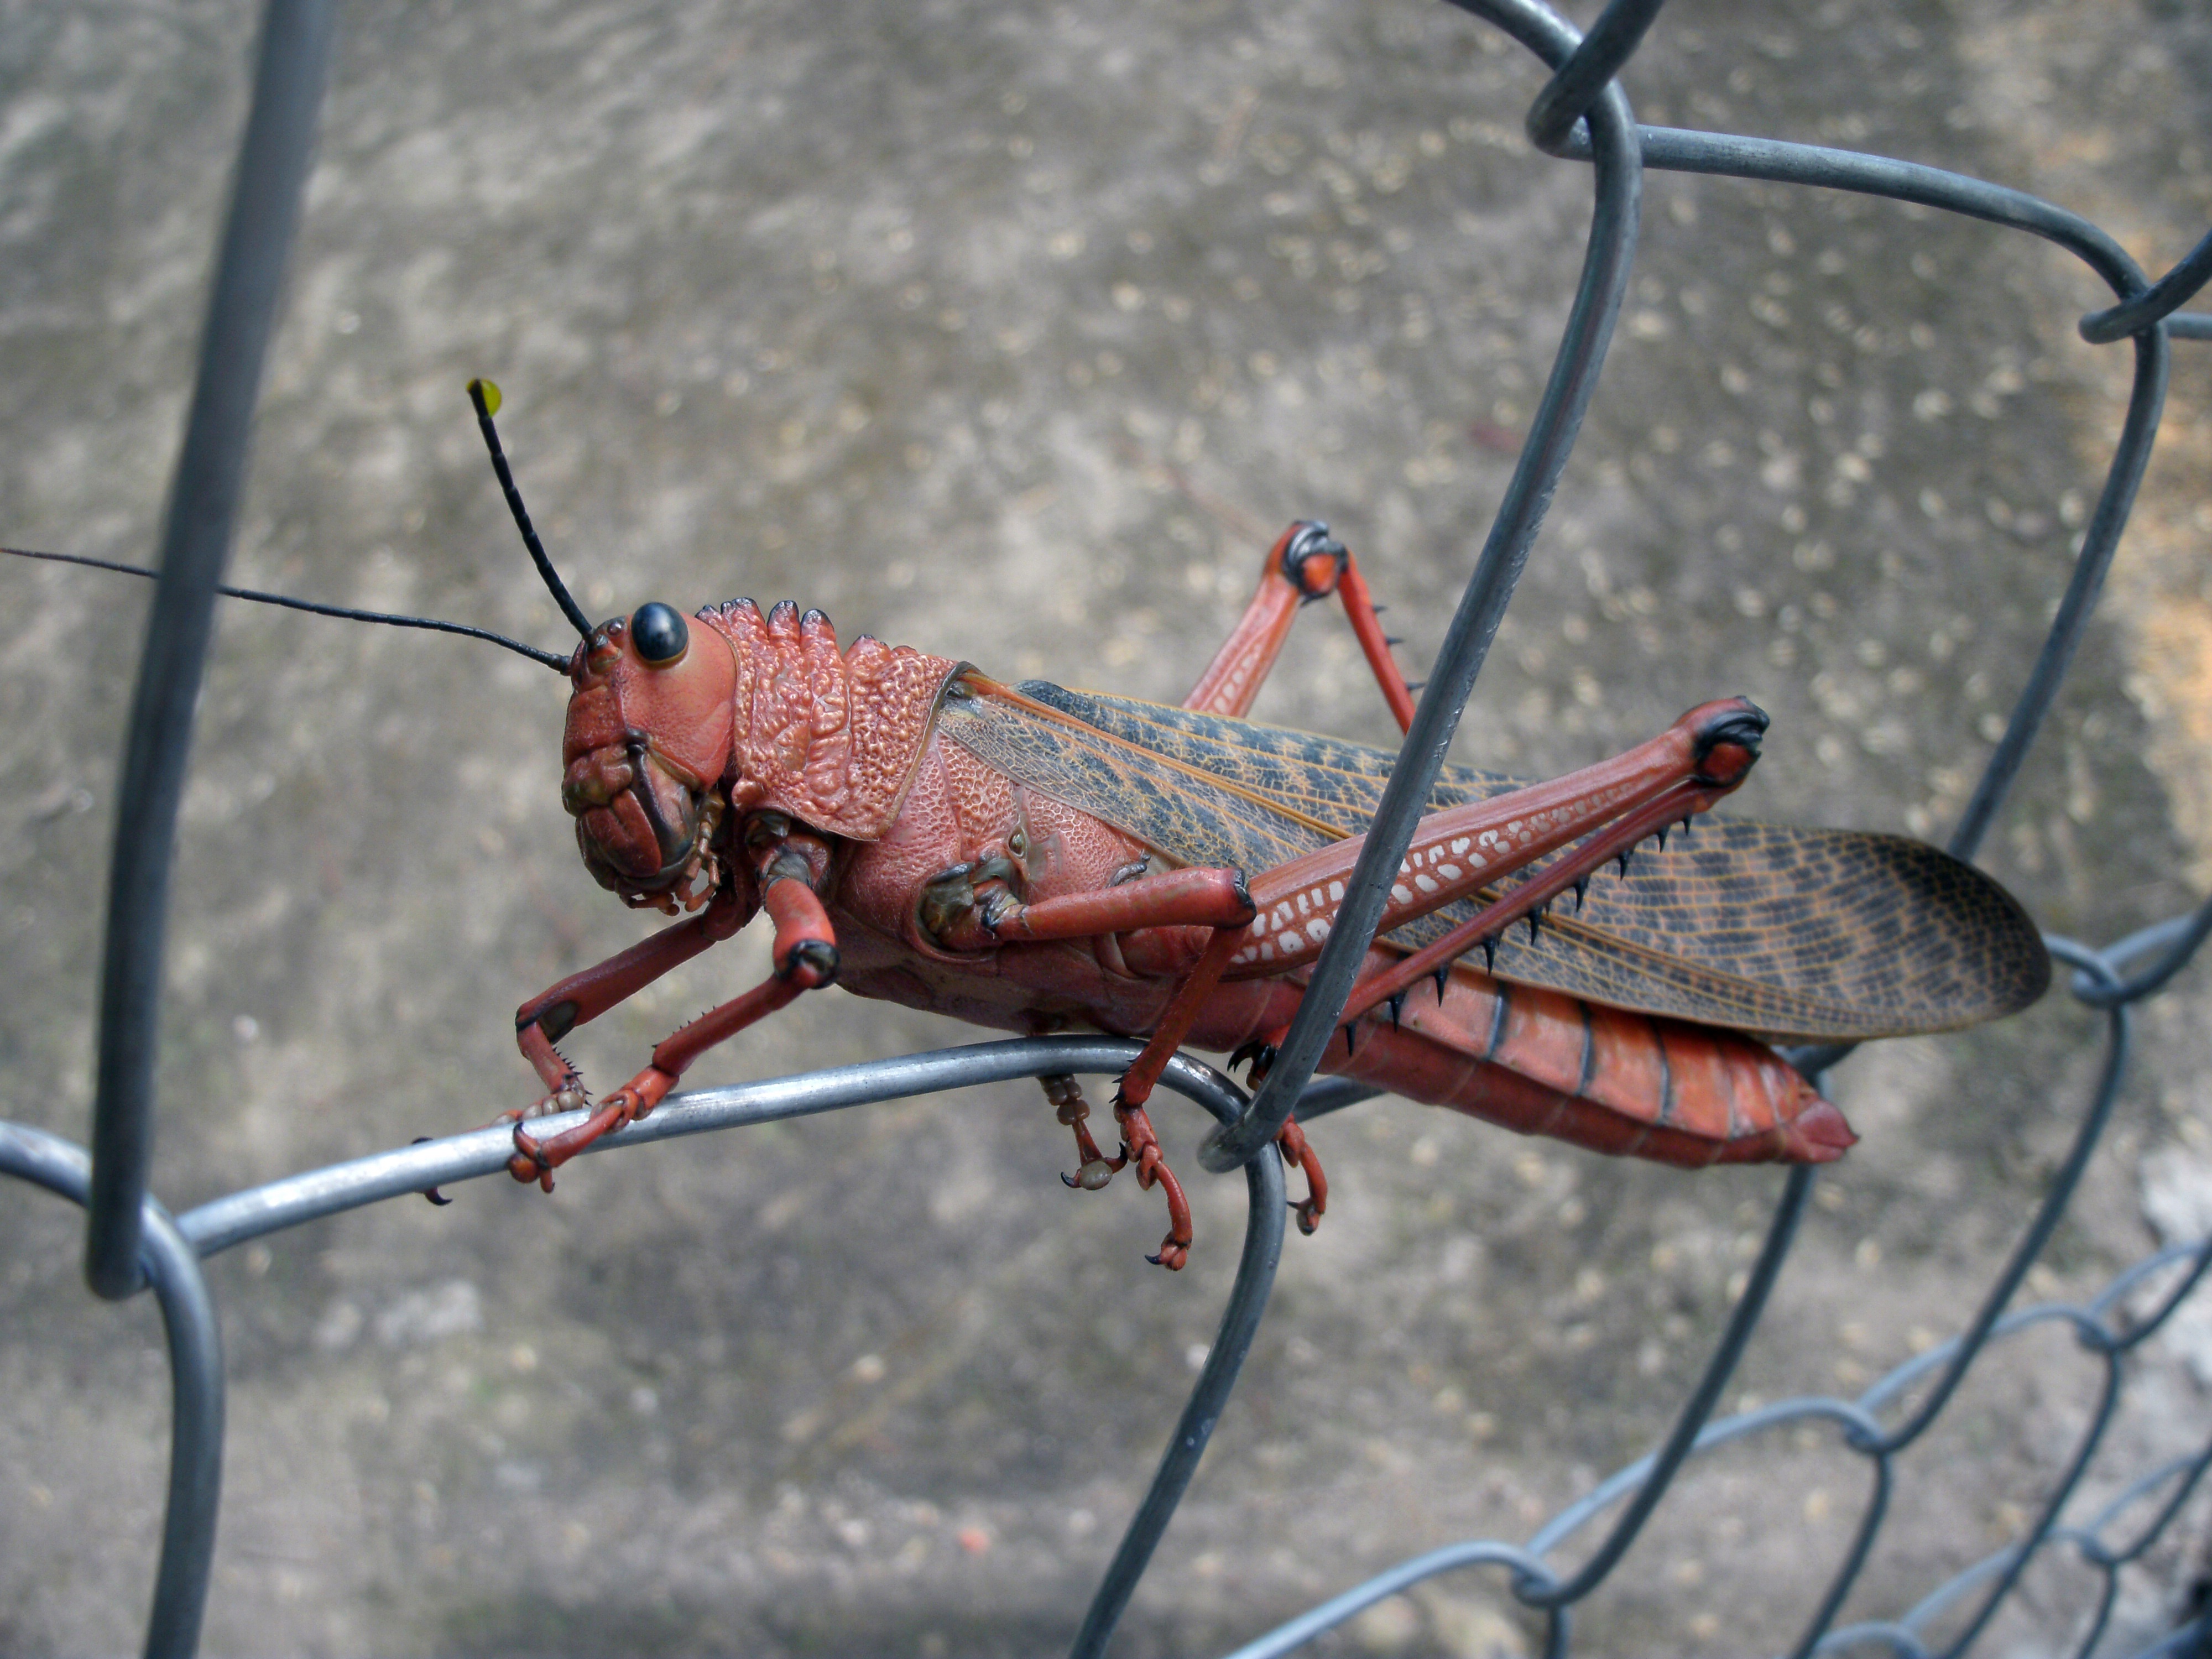
insect, fauna, invertebrate, animals, grasshopper, locust, macro photography, arthropod, chacuatete, corn chacuatete